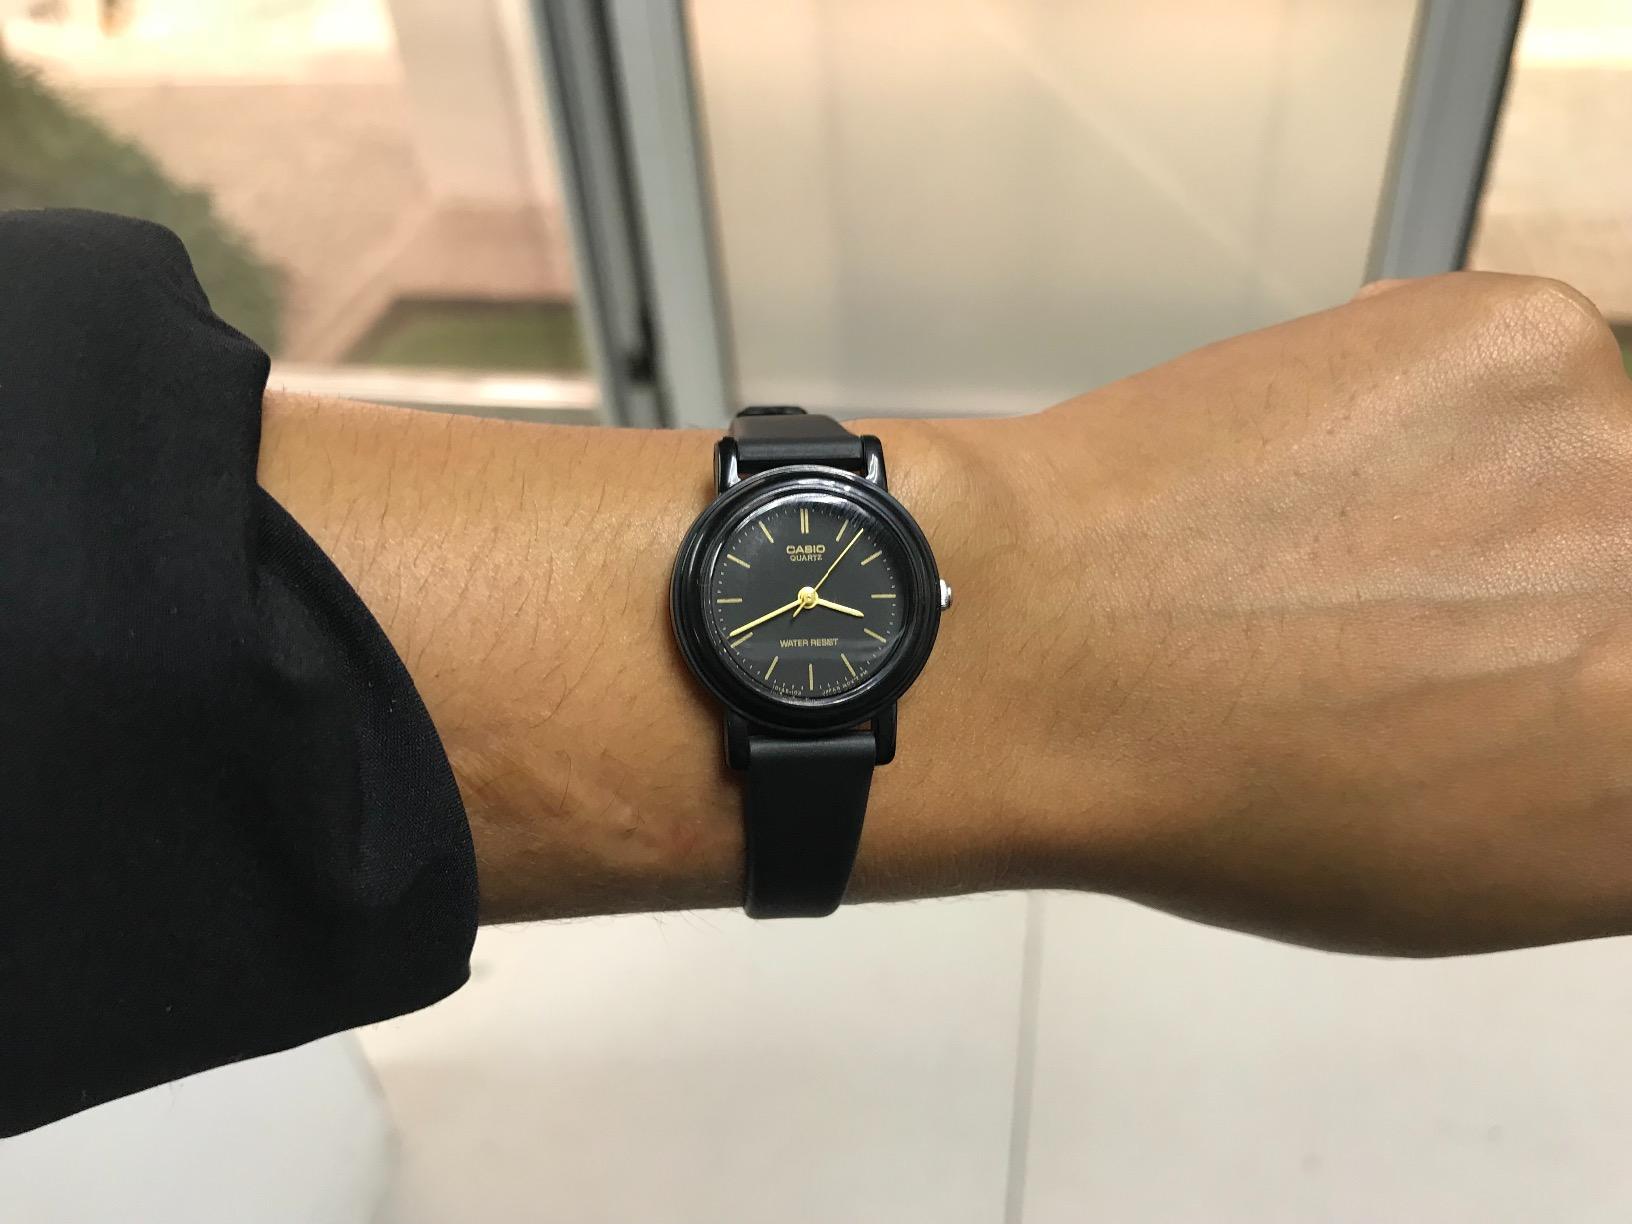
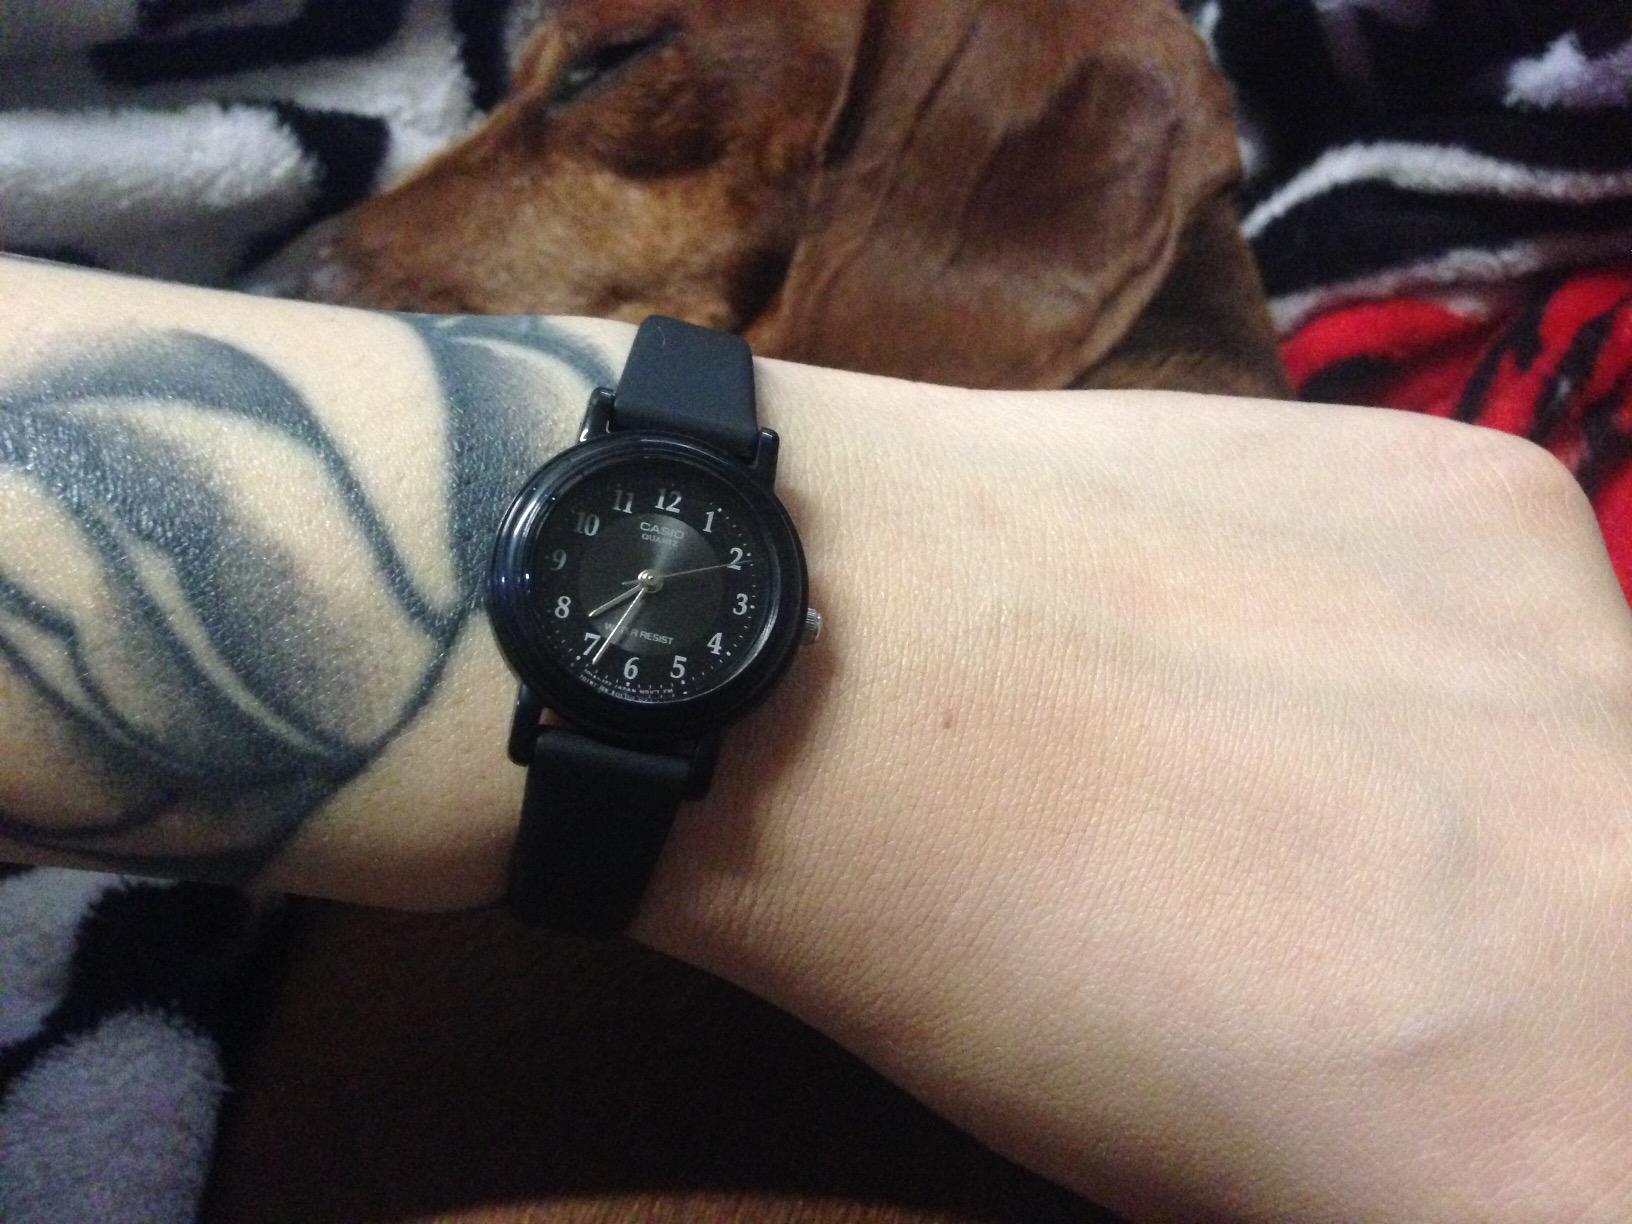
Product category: accessories_watch
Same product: no